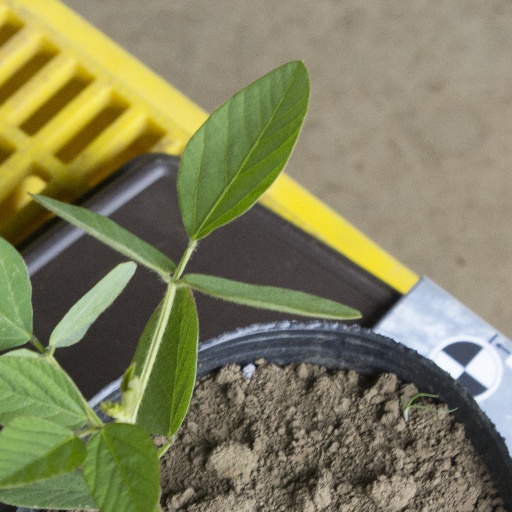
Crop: soybean